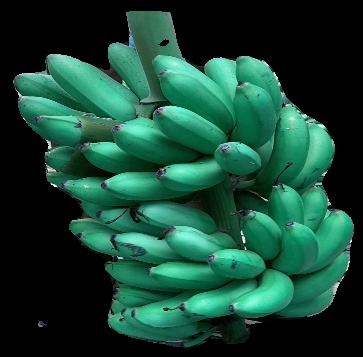
Variety: rasbale
Grade: grade1